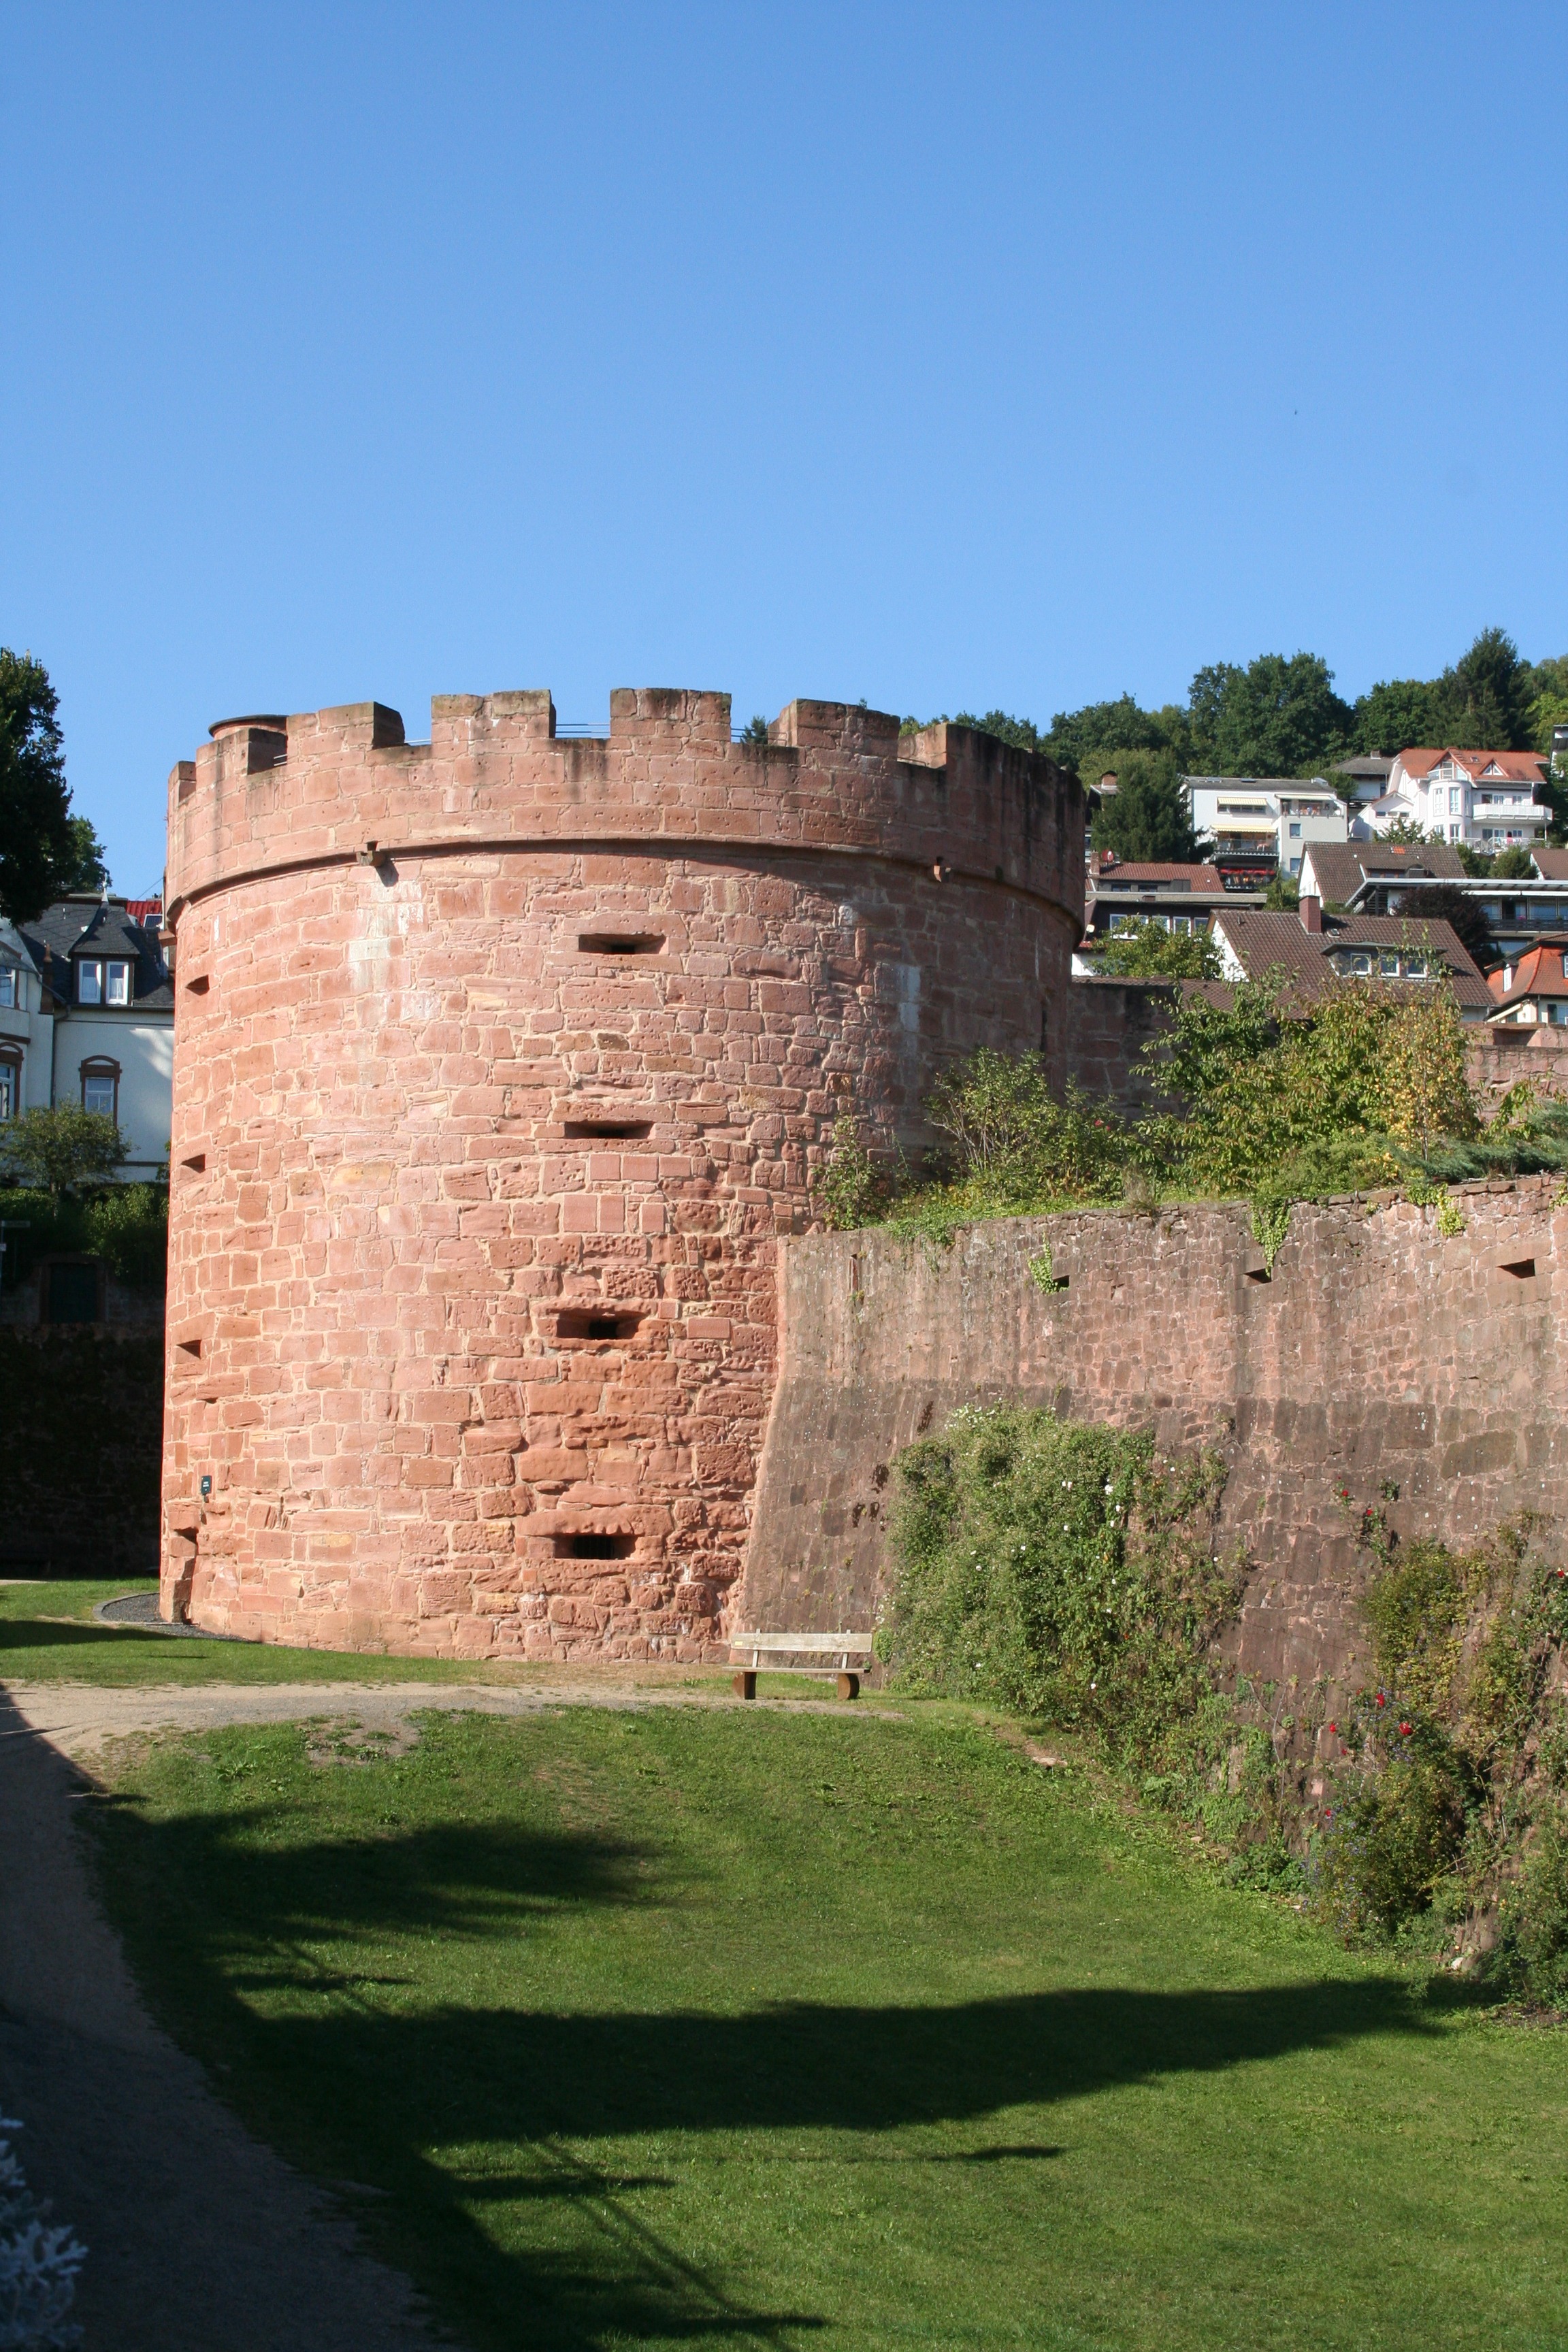
grass, sky, building, chateau, wall, castle, facade, fortification, medieval architecture, old town, ruins, history, estate, middle ages, archaeological site, bulwark, historic site, ancient history, b dingen